Industrial and production engineering

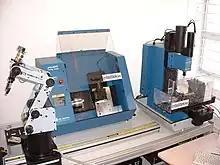
Training FMS with learning robot SCORBOT-ER 4u, workbench CNC mill and CNC lathe

Mechatronics is an engineering discipline that deals with the convergence of electrical, mechanical and manufacturing systems. Examples include automated manufacturing systems, heating, ventilation and air-conditioning systems, and various aircraft and automobile subsystems. A mechatronic system typically includes a mechanical skeleton, motors, controllers, sensors, actuators, and digital hardware. Mechatronics is greatly used in various applications of industrial processes and in automation.